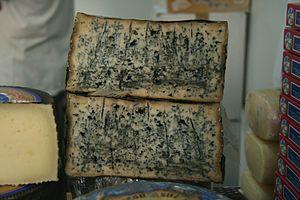
Le picón de Valdeón est un fromage à pâte persillée fabriqué en Espagne, dans la vallée de Valdeón, province de León.